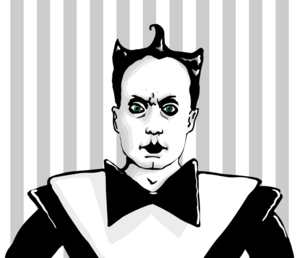
Klaus Nomi, né Klaus Sperber le 24 janvier 1944 à Immenstadt en Bavière et mort le 6 août 1983 à New York, est un chanteur allemand.